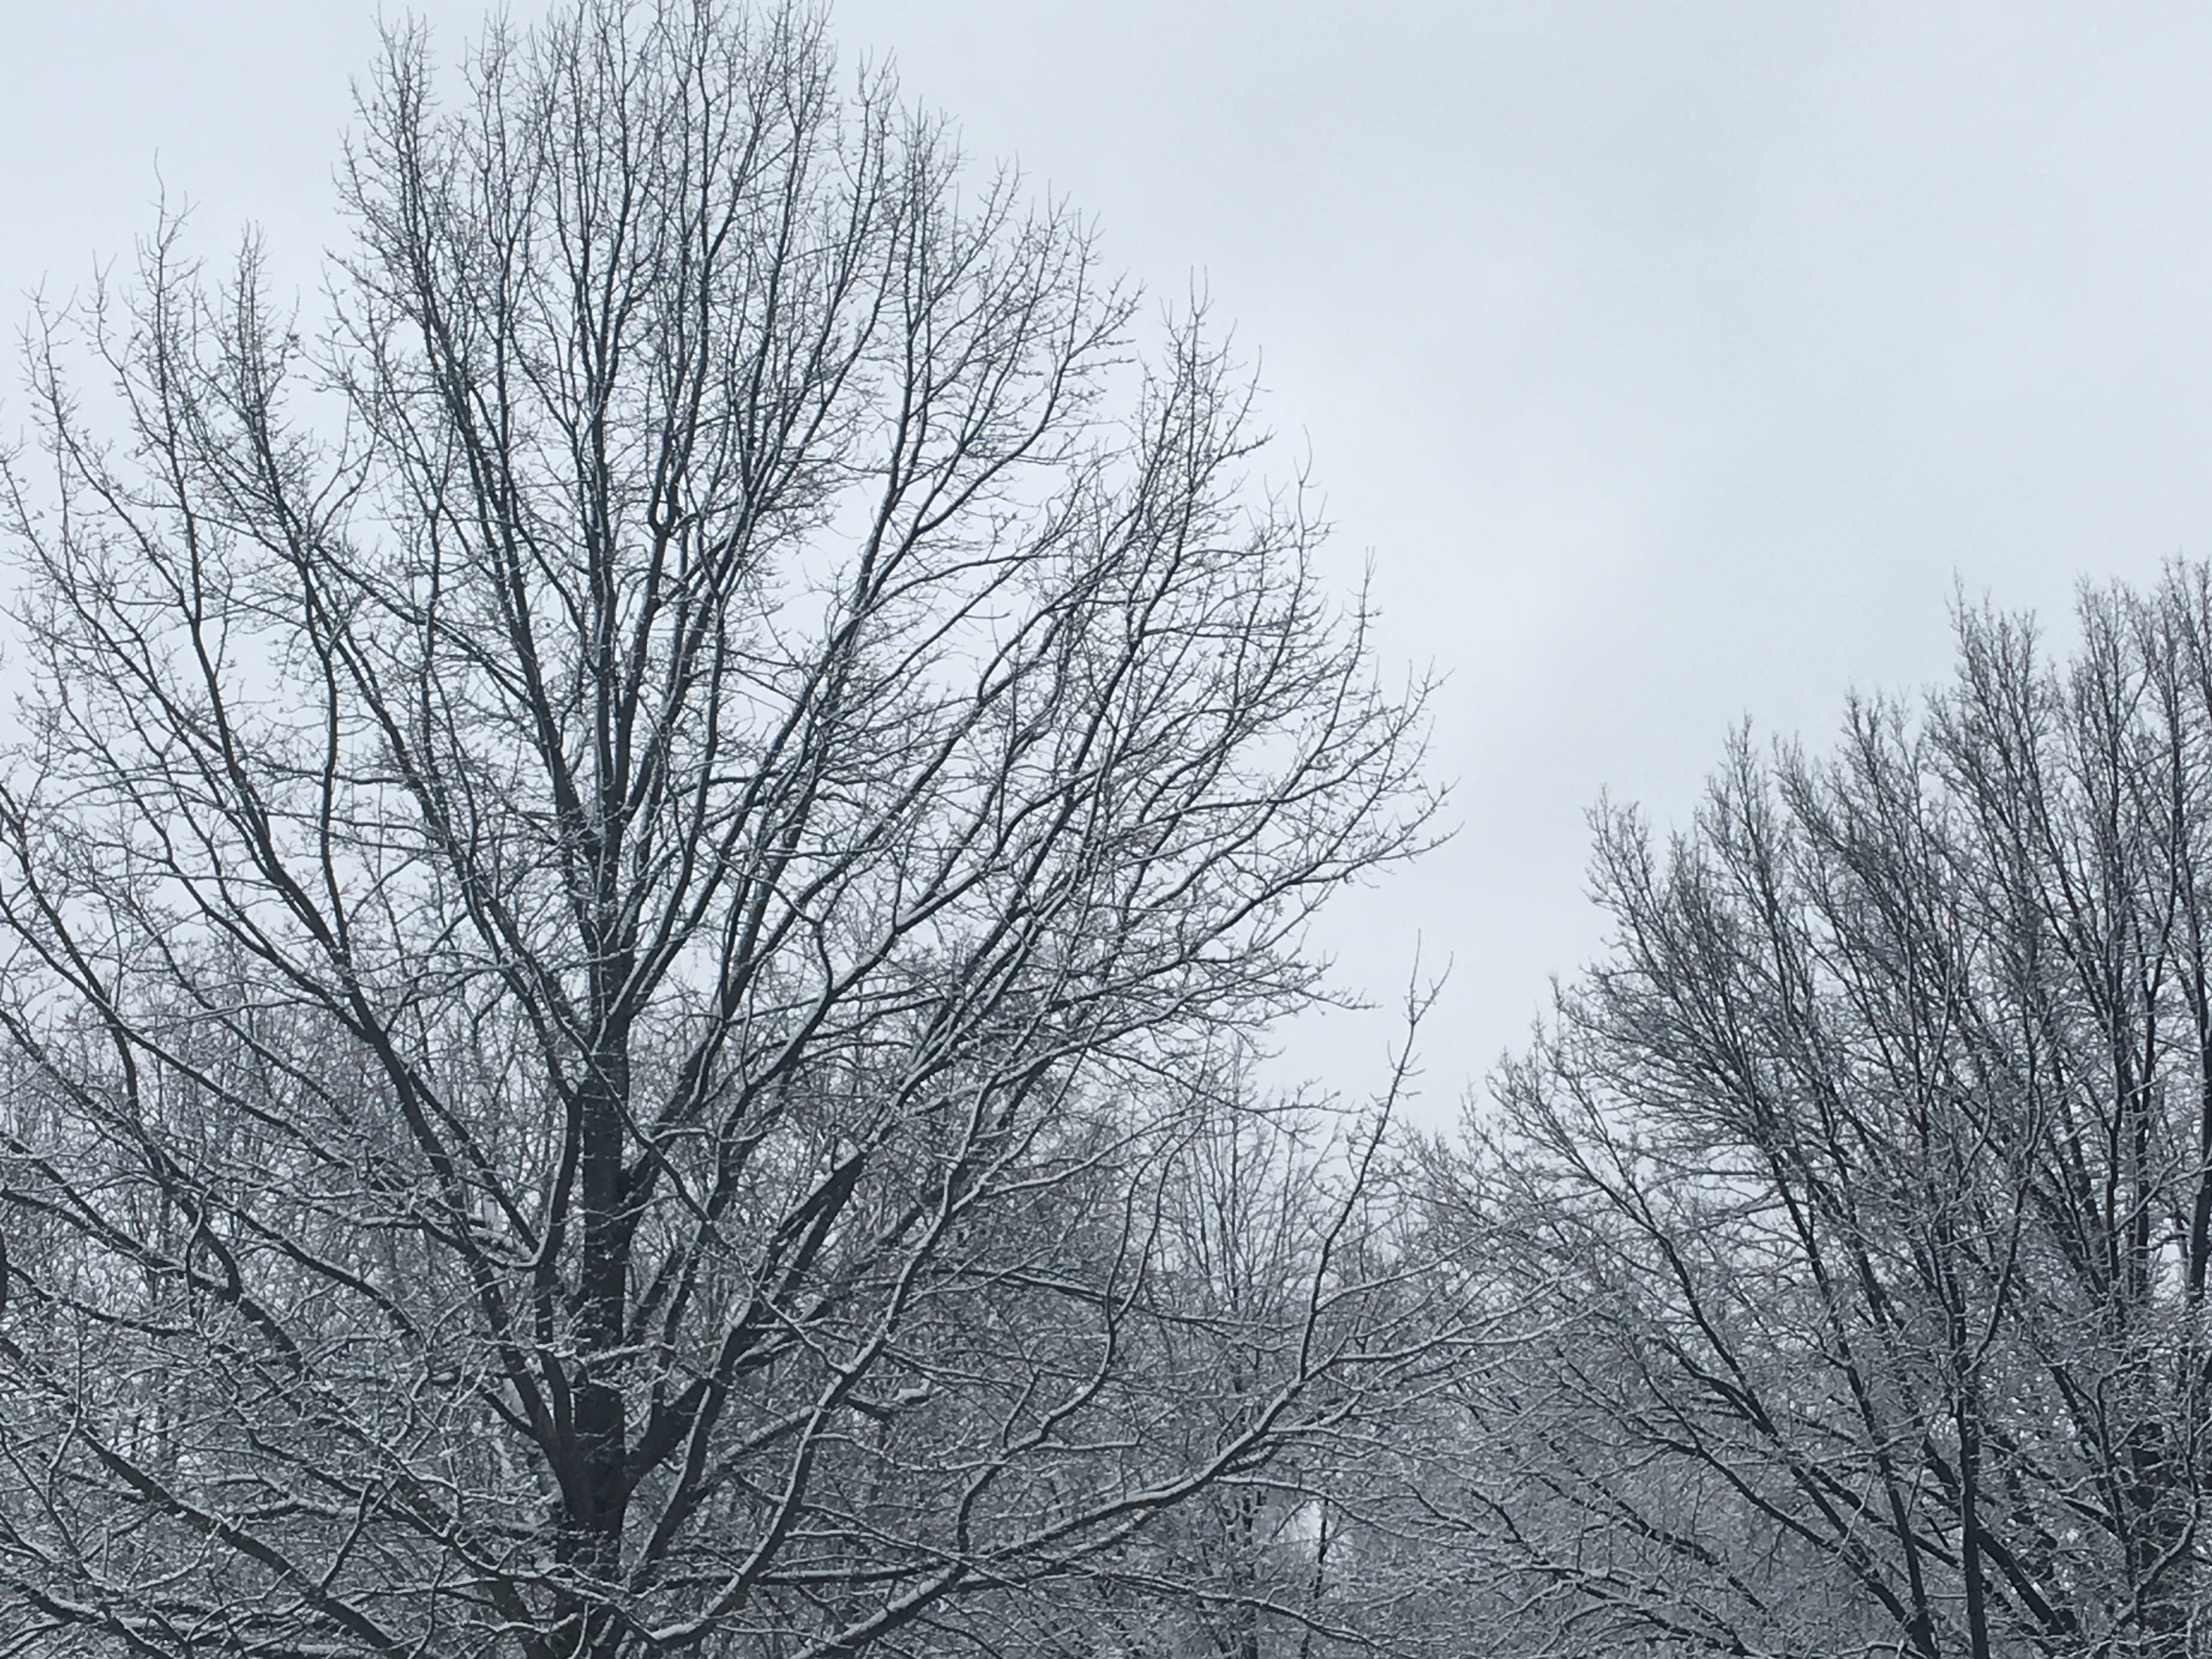
tree, nature, branch, snow, cold, winter, black and white, plant, sky, fog, mist, frost, weather, monochrome, season, trees, outdoors, freezing, monochrome photography, atmospheric phenomenon, woody plant